Artsakh (historical province)

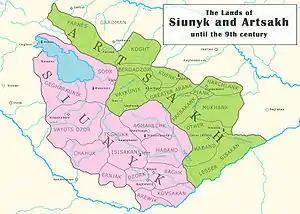
The lands of Syunik (left) and Artsakh (right) until the early 9th century

Artsakh was the tenth province ("nahang") of the Kingdom of Armenia from until 387 AD and afterwards made part of the Caucasian Albania, a subject principality of the Sasanian Empire, following the Peace of Acilisene. From the 7th to 9th centuries, it fell under Arab control. In 821, it formed the Armenian principality of Khachen and around the year 1000 was proclaimed the Kingdom of Artsakh, one of the last medieval eastern Armenian kingdoms and principalities to maintain its autonomy following the Turkic invasions of the 11th to 14th centuries.